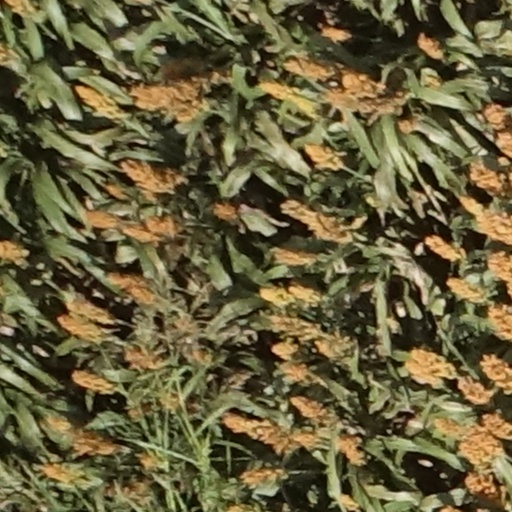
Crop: sorghum